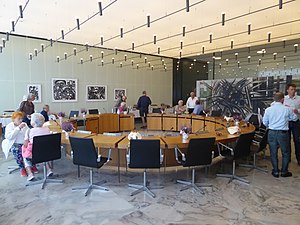
Rødovre Kommune / Politik
Kommunalbestyrelsens mødesal på Rødovre Rådhus.
Rødovre Kommune er en københavnsk forstadskommune i Region Hovedstaden. Den ligger vest for Damhussøen og Harrestrup Å og strækker sig fra Vestbanen i syd næsten til S-banen ved Herlev i nord. Vestvolden går gennem kommunens nordlige del Islev og danner vestpå grænsen til Glostrup.